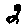
Label: 2